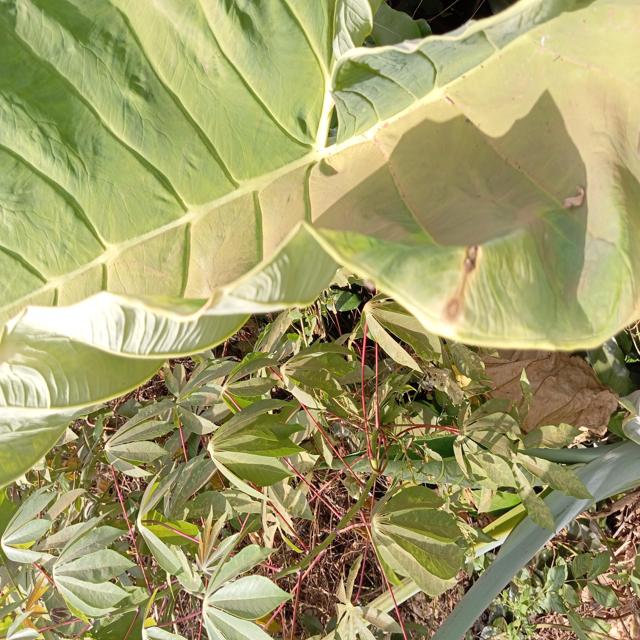
Label: Early_Blight